One Market Under God

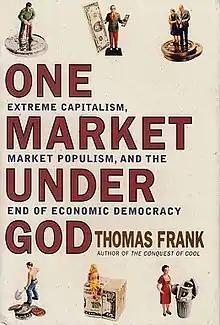
First edition cover

One Market Under God: Extreme Capitalism, Market Populism, and the End of Economic Democracy is a 2000 book by historian and author Thomas Frank. It was published by Anchor Books.